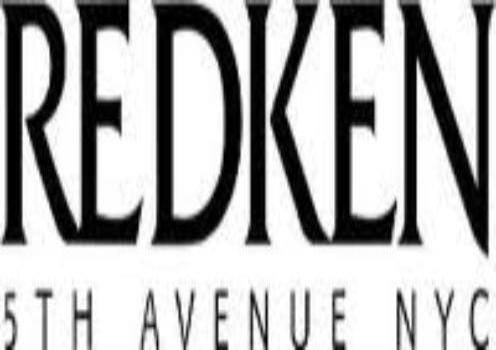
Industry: Necessities